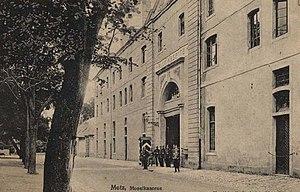
La caserne de cavalerie du Fort-Moselle de Metz était une caserne de cavalerie, construite au XVIIIᵉ siècle au fort Moselle.